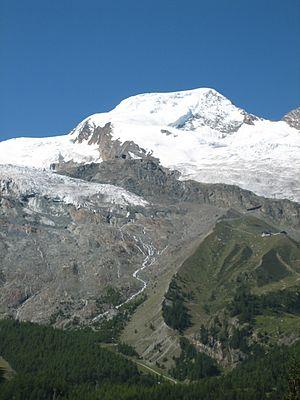
L'Alphubel est un sommet de 4 206 mètres d'altitude des Alpes valaisannes, qui fait partie du massif des Mischabels. Le point de sortie pour la voie normale du versant oriental est l'hôtel Längflue, accessible depuis Saas-Fee.